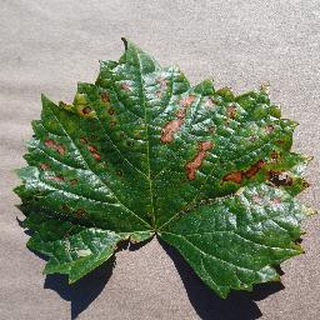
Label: grape_esca_black_measles